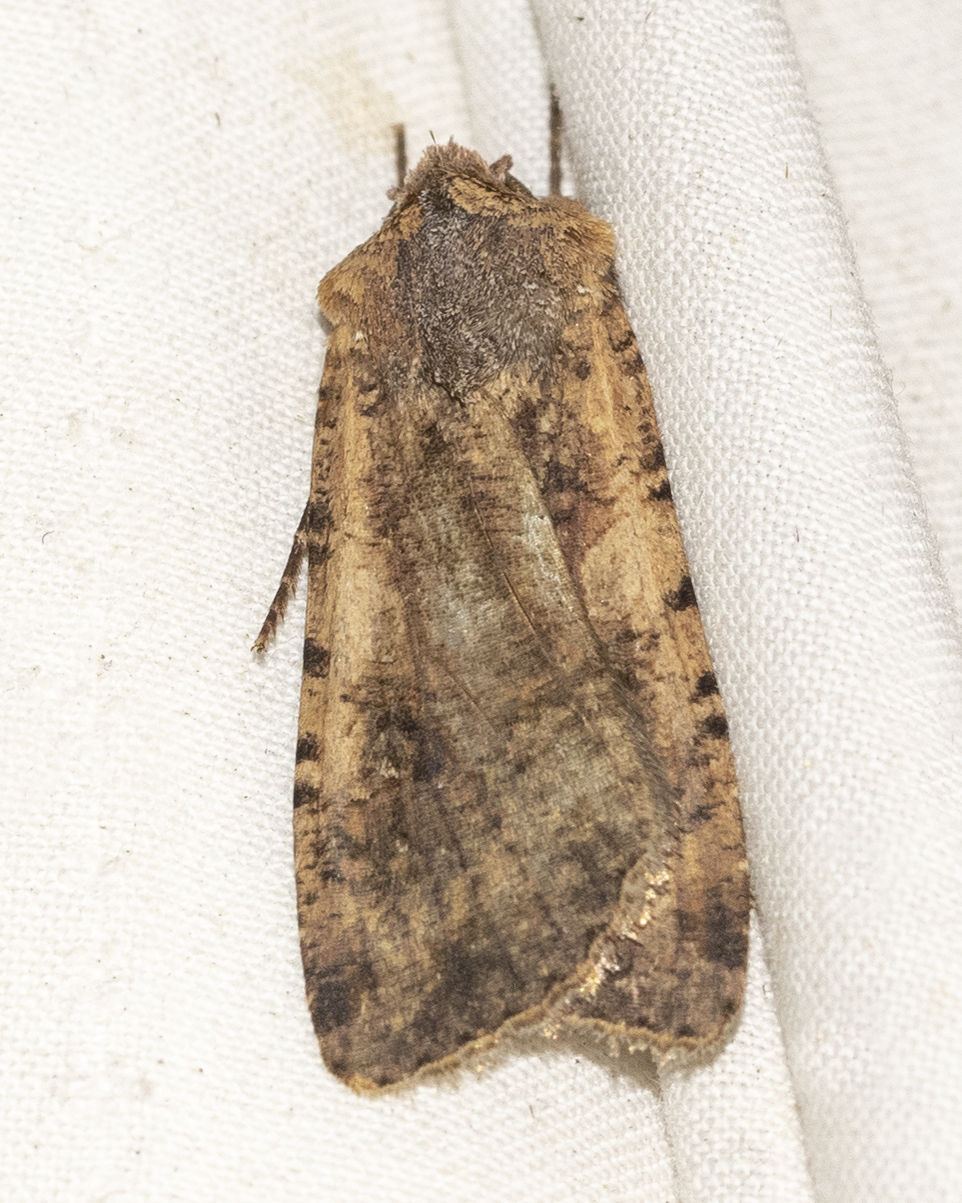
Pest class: cutworms